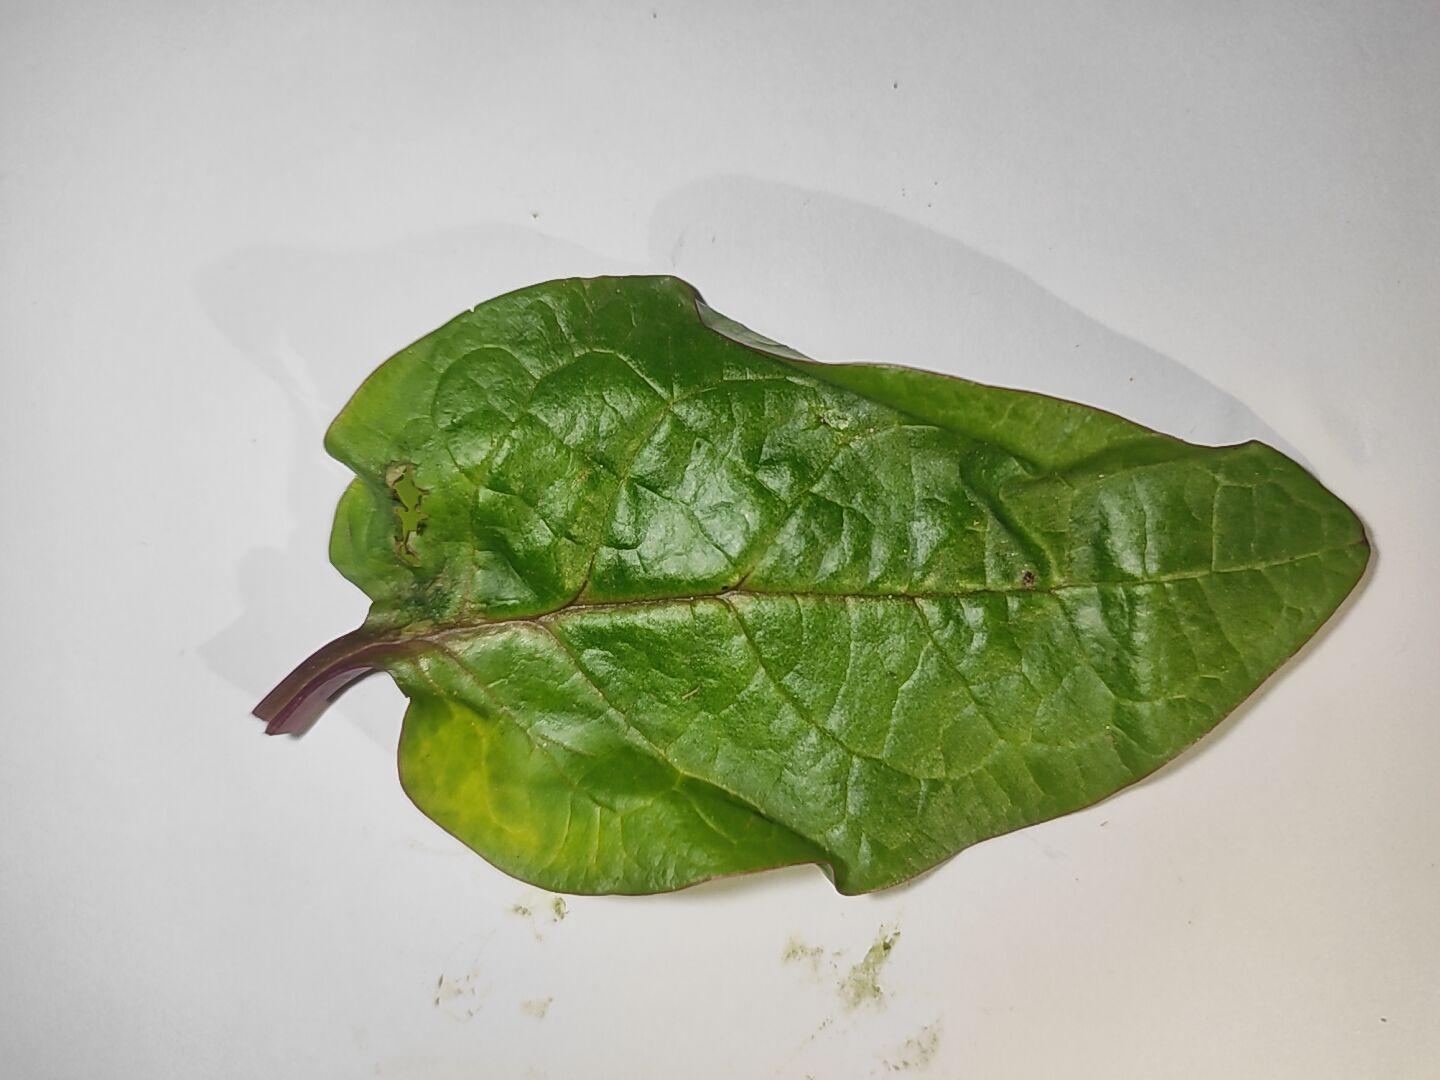
Label: healthy